Mini-ITX

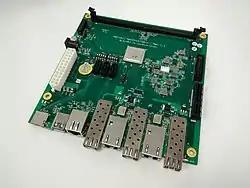
MACCHIATObin ARM-based Mini-ITX network development board by Marvell and SolidRun

Cadia Networks developed a Mini ITX ARM board, which comes with an ARM Cortex-A8 Freescale i.MX53 series CPU. According to the official website, the board "offers an ultra-low power SoC with a variety of I/O and OS support for Android / Linux2.6 / Windows Embedded Compact 7".